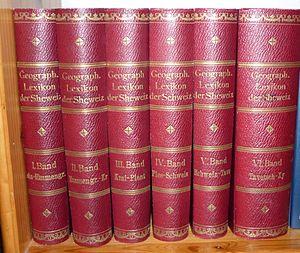
Le dictionnaire géographique de la Suisse est un dictionnaire géographique suisse.